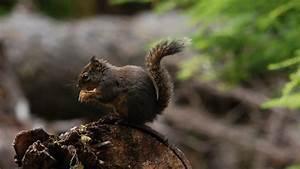
squirrel